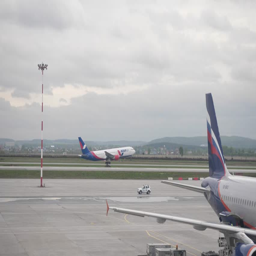
the plane on takeoff , landscape .